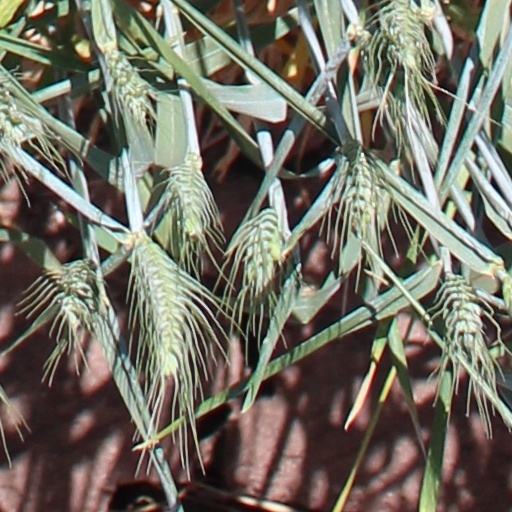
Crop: wheat